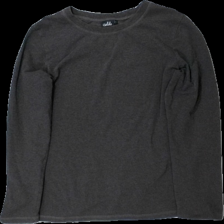
View: front
Type: Top
Category: Ladies
Brand: Isolde
Colors: Brown
Material: 100% bomull
Pattern: Logo print
Cut: C-collar
Size: L
Season: All
Damage: tråd saknad vid ärmslut
Damage location: bottom right
Price range: <50
Recommended usage: Export
Description: top